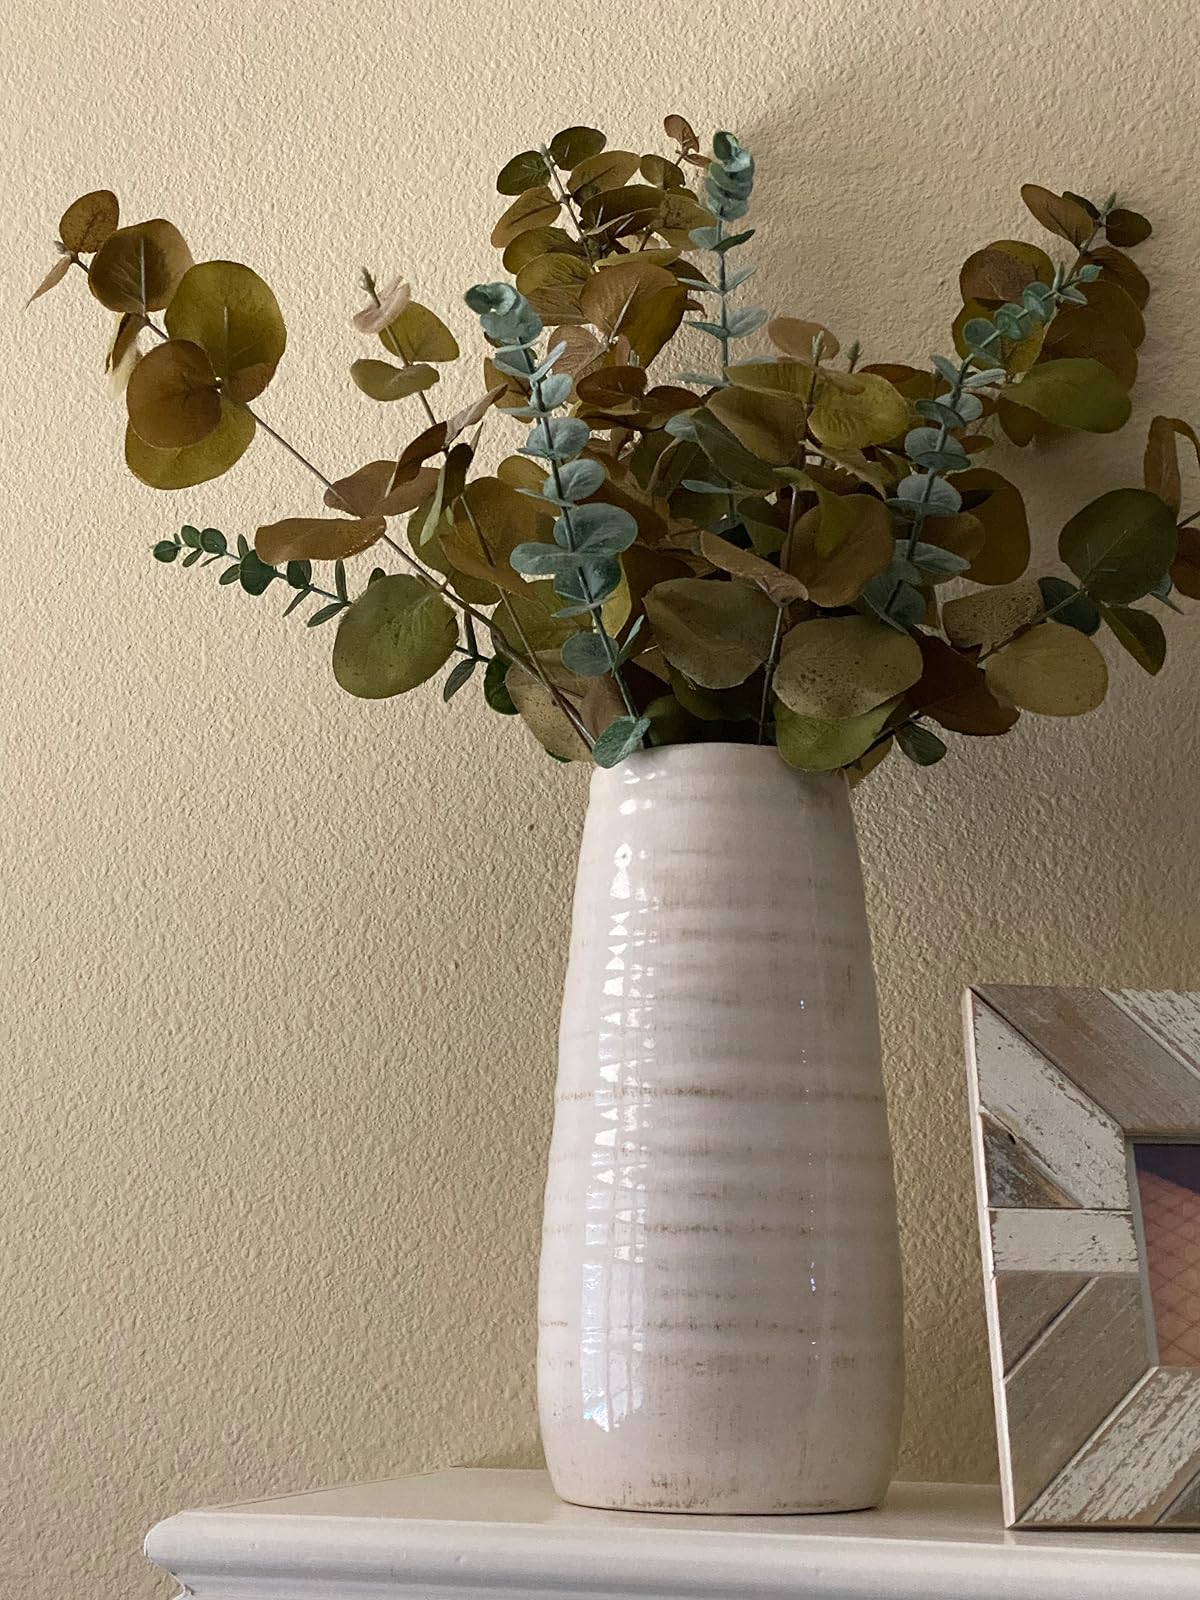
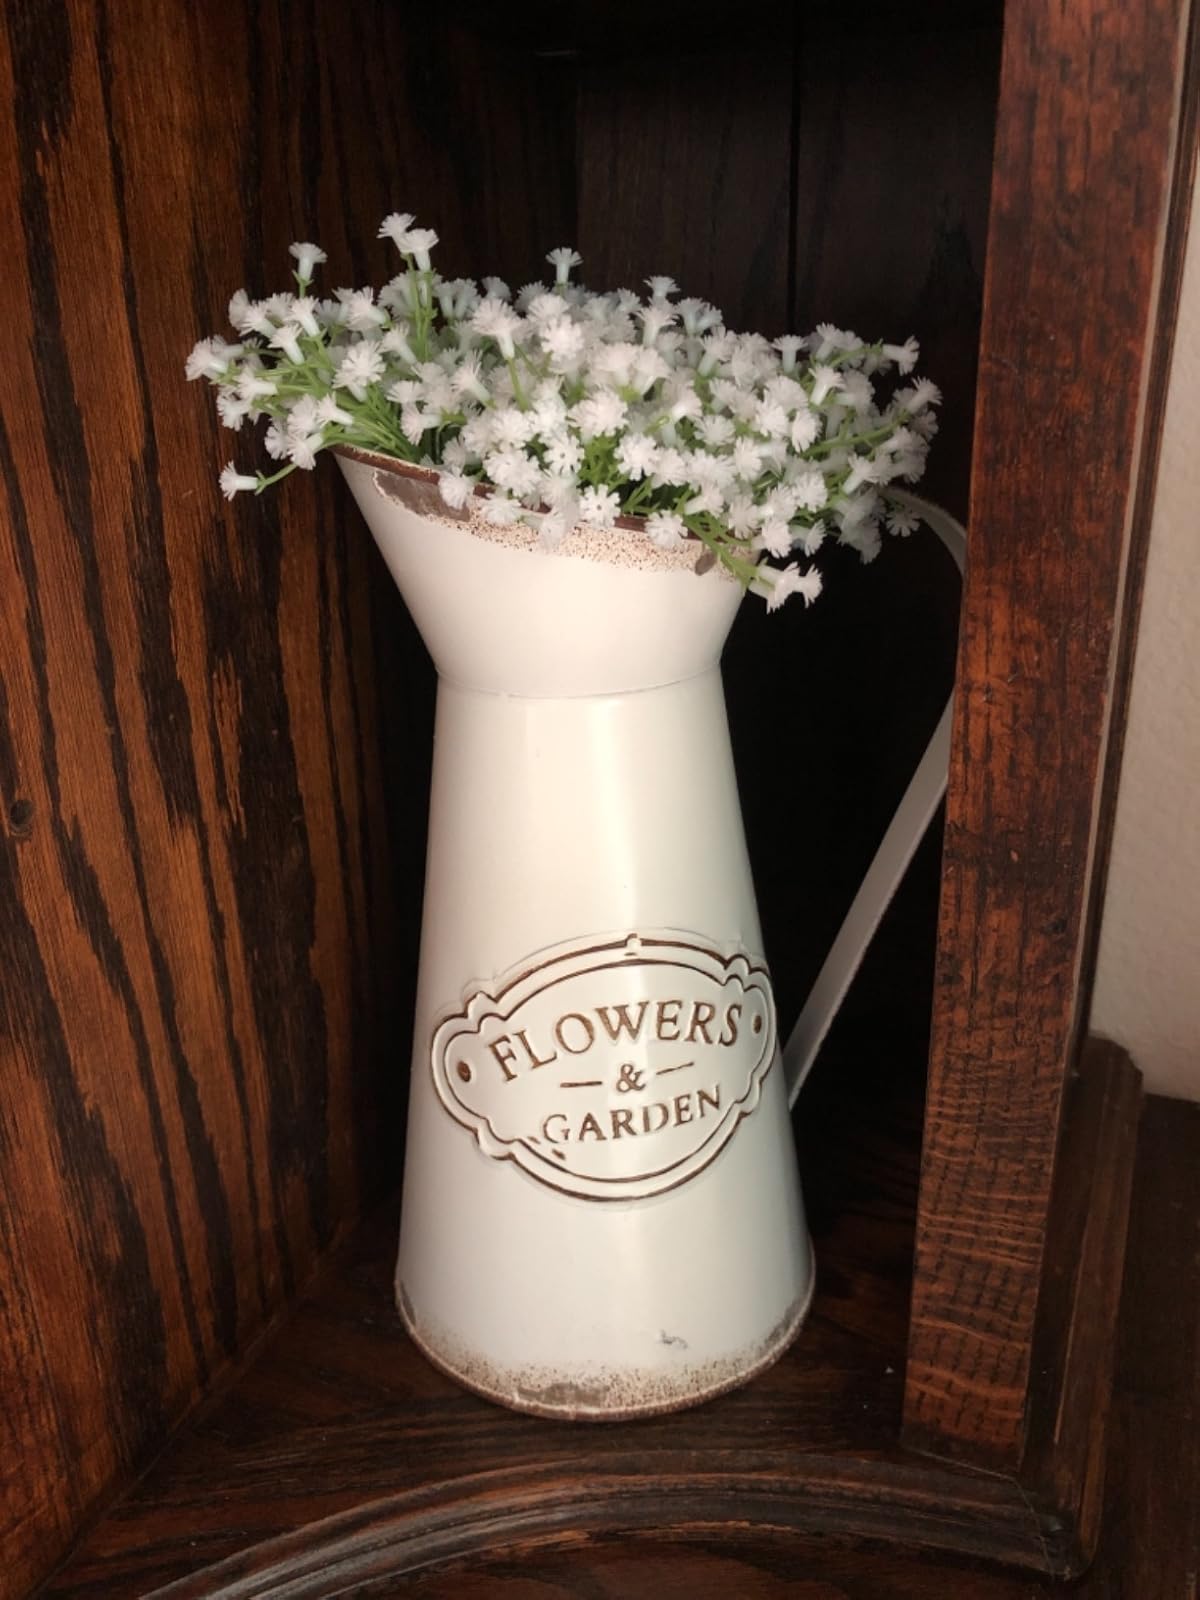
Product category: vase
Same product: no